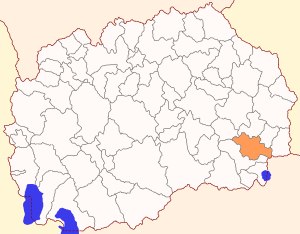
Strumica
Strumica
Strumica er en by i det østlige Makedonien, med et indbyggertal på ca. 35.000.